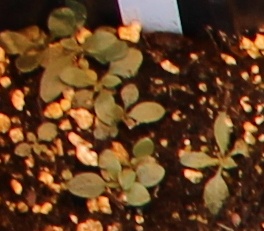
Label: Horseweed